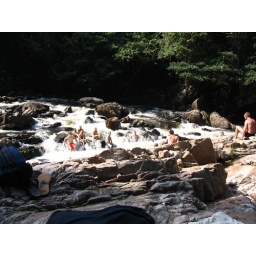
swimming in the jungle river , taman nagara ,malaysia